Kukri Hills

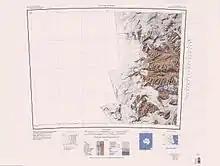
Western tips of the hills (lower right)

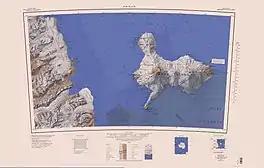
Eastern section of the hills (center of map)

A cirque east of South America Glacier on the southern cliffs of the Kukri Hills.